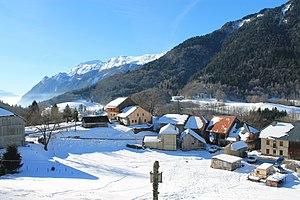
Hameau de la Ramaz et chapelle de Notre-Dame-Des-Neiges (hiver 2017).
Mercury est une commune française située dans le département de la Savoie en région Auvergne-Rhône-Alpes, à proximité d'Albertville.